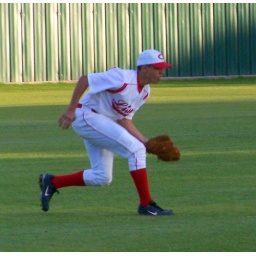
Jeremiah charges a ground ball against Carrollton Ranchview